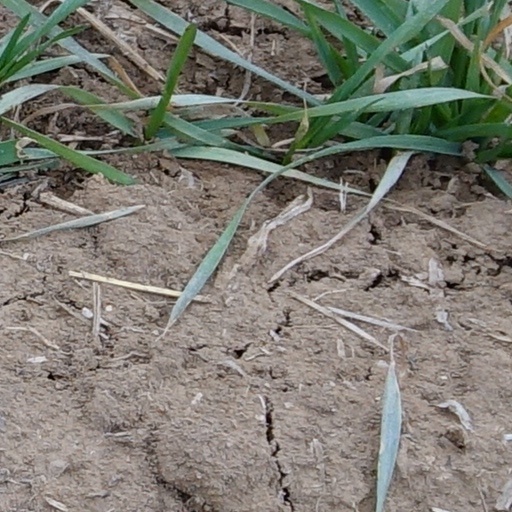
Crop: wheat